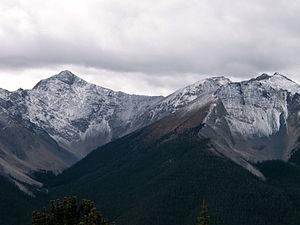
La plupart des montagnes de l'Alberta sont situées dans la partie sud-ouest de la province d'Alberta sur le versant oriental des Rocheuses canadiennes. D'autres points hauts se trouvent dans les monts Caribou et la montagne de Cyprès.